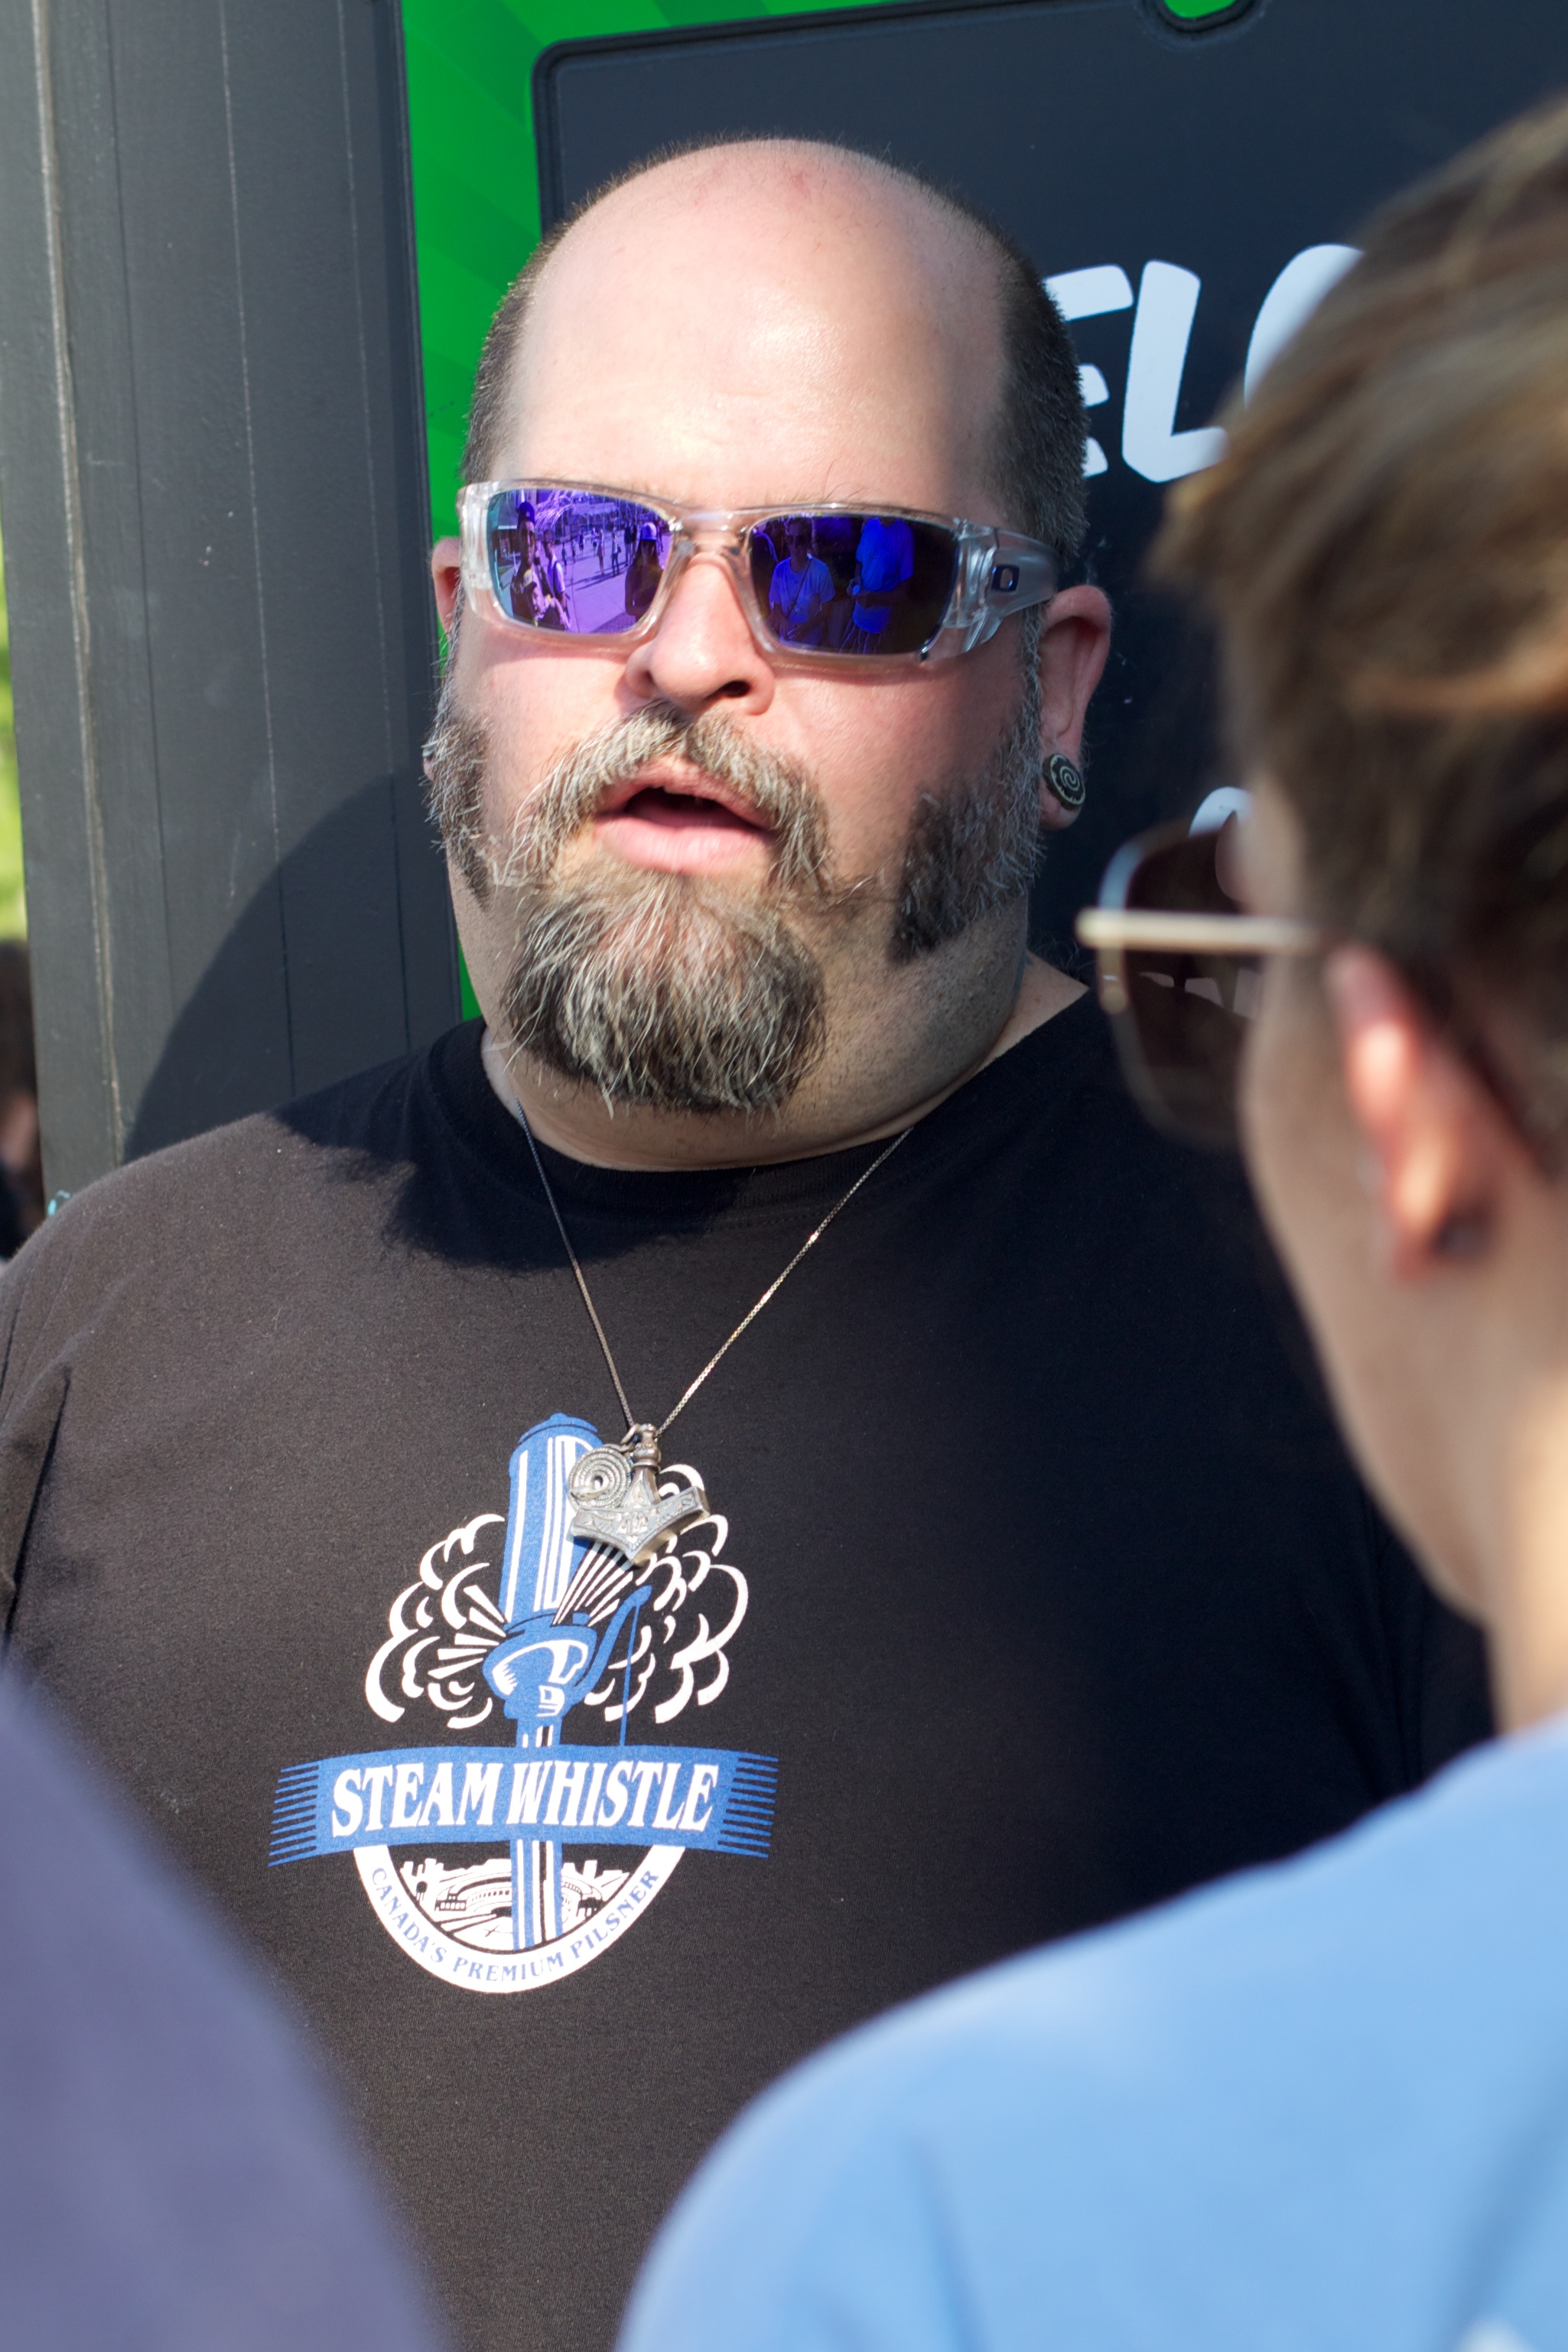
man, person, hair, male, blue, hairstyle, beard, sunglasses, glasses, moustache, eyewear, odyssey, facial hair, vision care